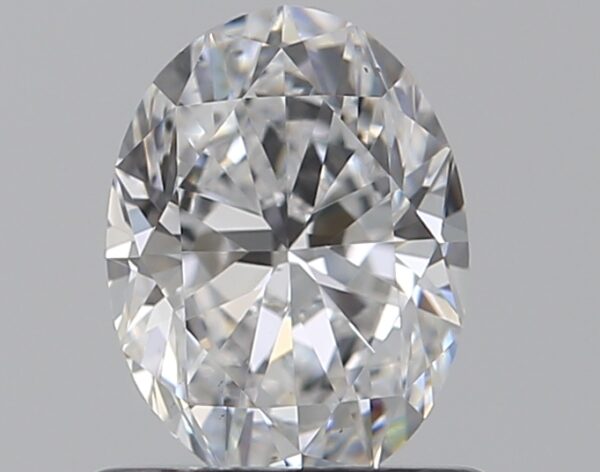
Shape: oval
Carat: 0.75
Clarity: VS1
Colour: D
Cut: EX
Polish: EX
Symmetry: VG
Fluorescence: F
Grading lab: GIA
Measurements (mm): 6.8 x 5.08 x 3.24